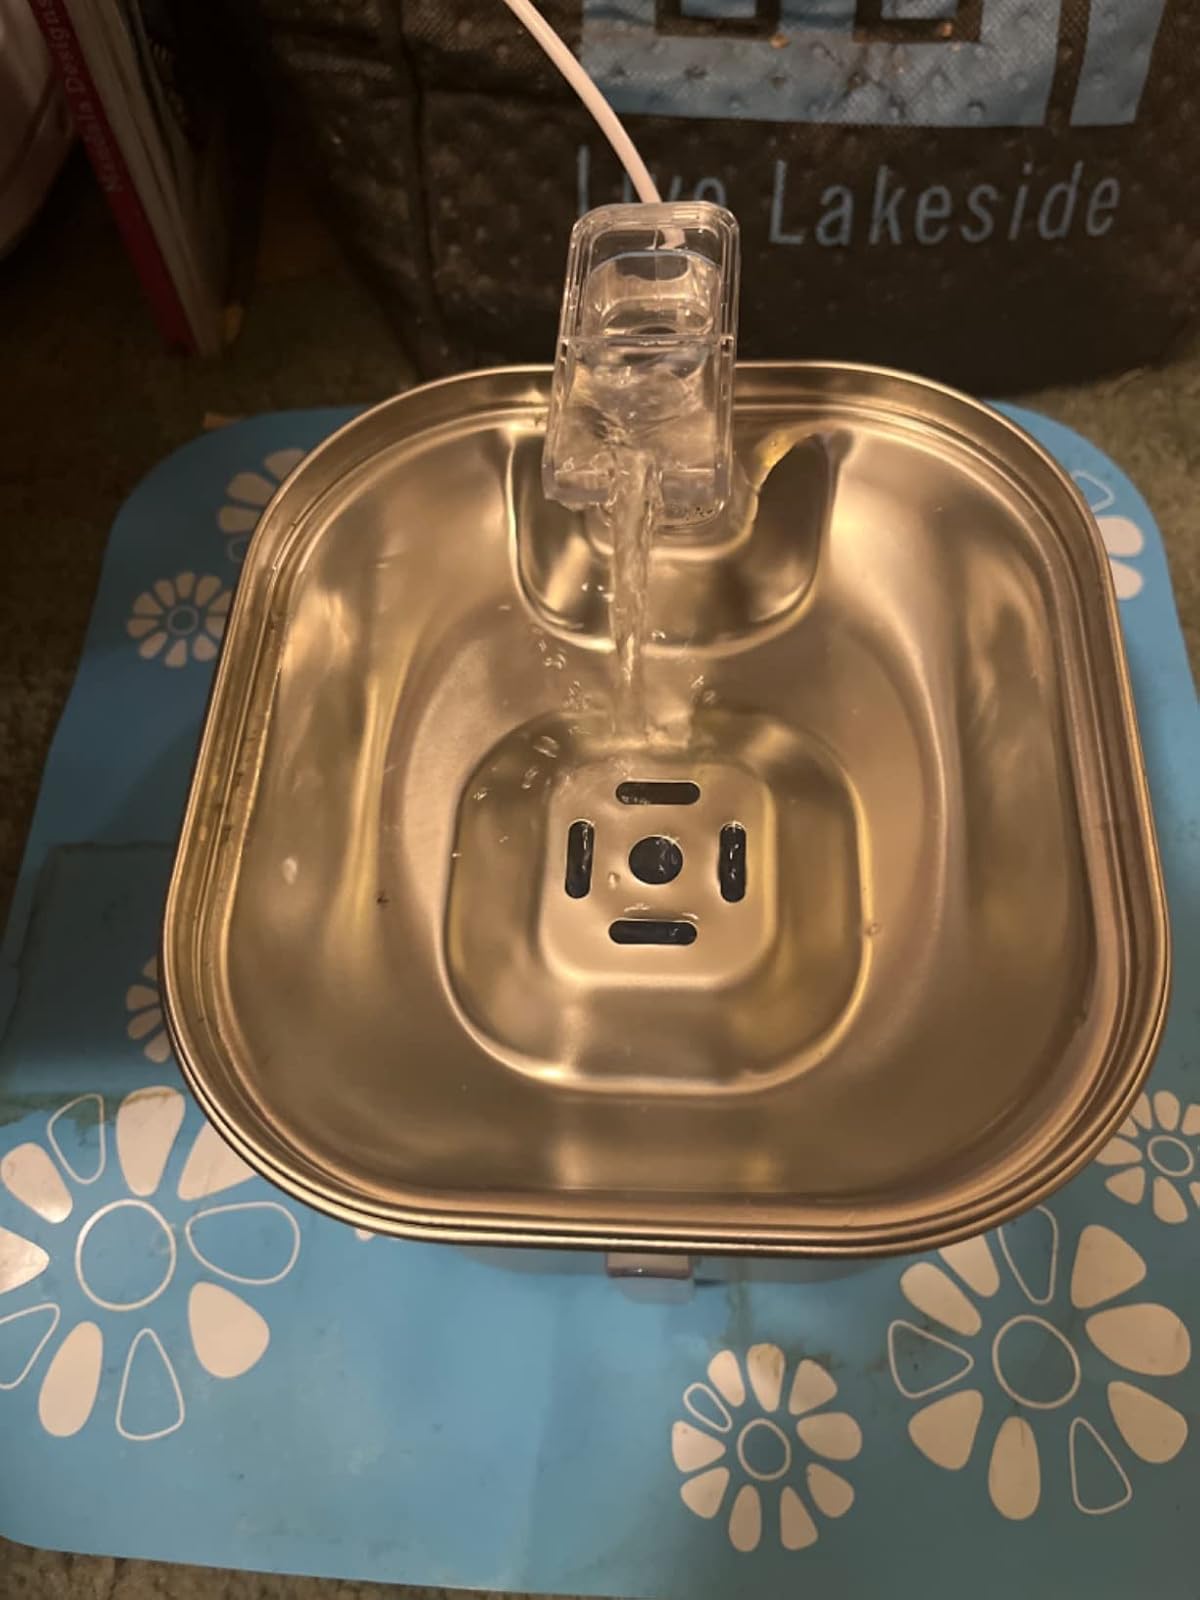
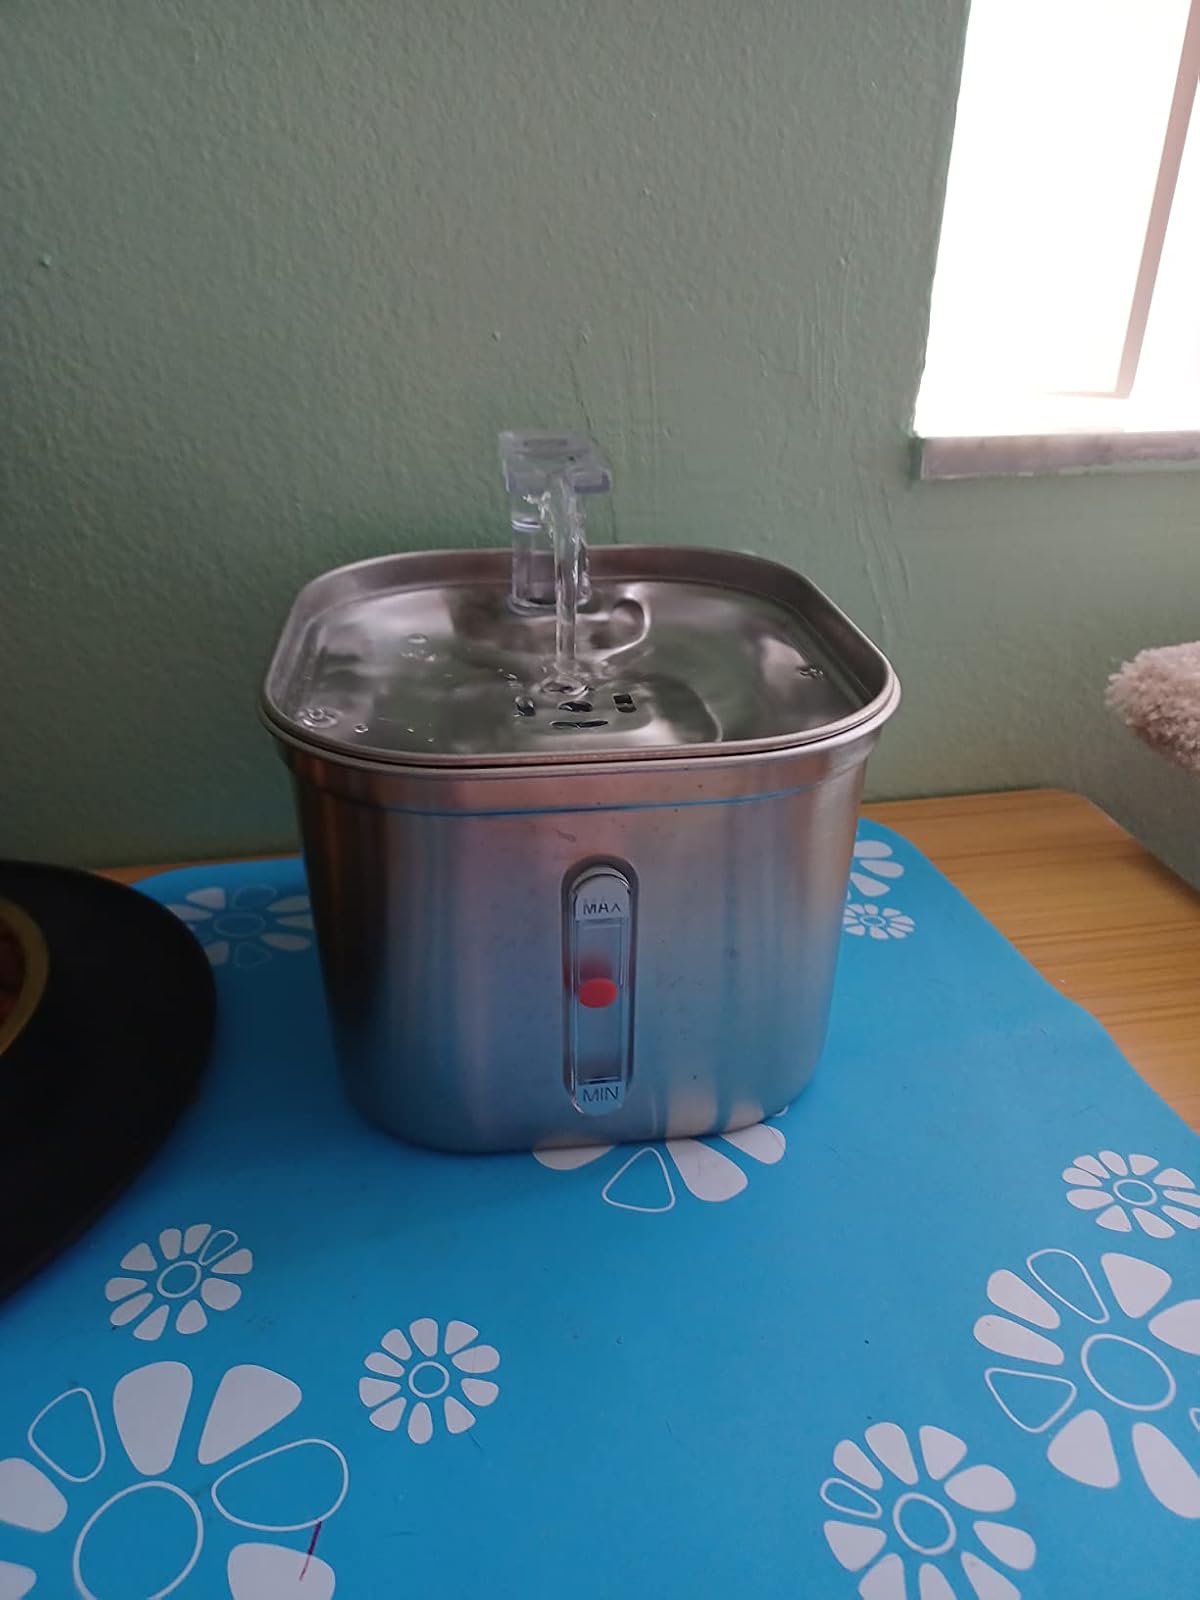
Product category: items_bowl
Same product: yes